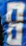
Number: 8